Thirteen Old Donkeys

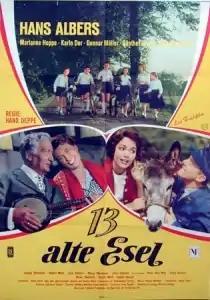

Thirteen Old Donkeys is a 1958 West German comedy film directed by Hans Deppe and starring Hans Albers, Marianne Hoppe and Karin Dor. It was one of the final performances of the veteran star Albers. It was made at the Wandsbek Studios by the Hamburg-based Real Film. The film's sets were designed by the art directors Mathias Matthies and Ellen Schmidt.